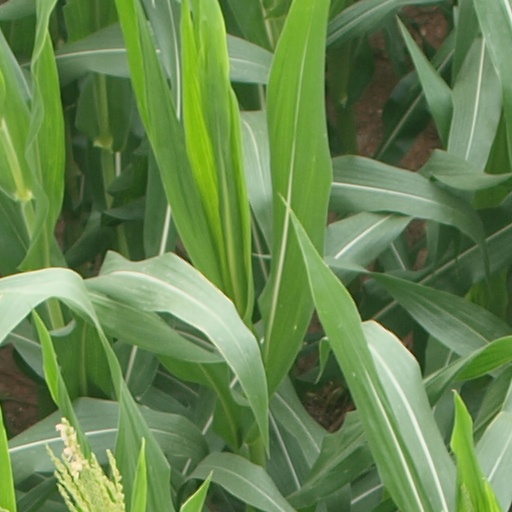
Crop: maize; corn